Pillar box

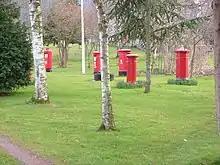
Collection of British pillar boxes at the Inkpen Post Box Museum, near Taunton, Somerset – since moved to Oakham Treasures, Gordano, Bristol, UK

In Scotland there was controversy when the first boxes made in the reign of Elizabeth II were produced. These bore the cypher "E II R" but there were objections because Queen Elizabeth was the first Queen of Scotland and of the United Kingdom to bear that name, Elizabeth I having been Queen of England and Ireland only. After several E II R pillar boxes were blown up by improvised explosive devices, the General Post Office (as it was at that time) replaced them with ones which only bore the Crown of Scotland and no royal cypher. Red telephone boxes or kiosks of type K6 were also treated in the same way, so too GPO/Royal Mail lamp and Wall boxes.